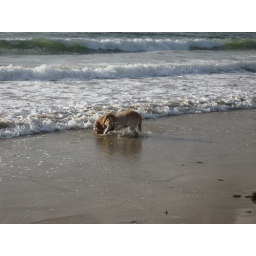
Deefa finding the ball in the water